Niagara Apothecary

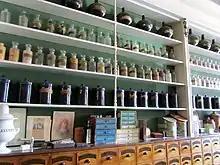
Drawers, and shelving housing various bottles and other artefacts

The single-storey building is a clapboard-clad structure in the Georgian style. It is flush with the sidewalk on Queen Street, the town's principal commercial area. The exterior decorations and embellishments are a vernacular commingling of various styles, including Palladian revival entrance, wood trim, and clapboard cladding, and Italianate tripartite facade of display windows flanking the entrance and separated by pilasters.